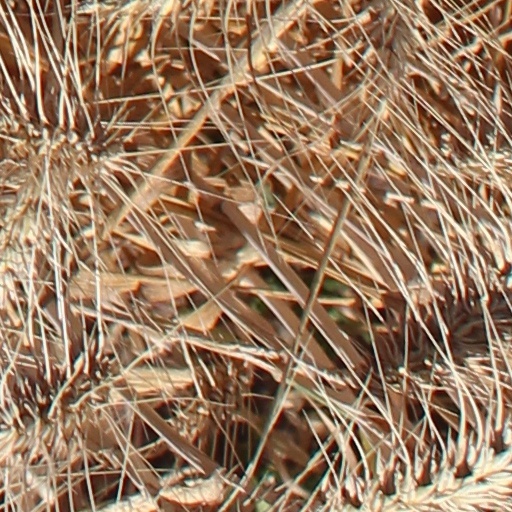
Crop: wheat